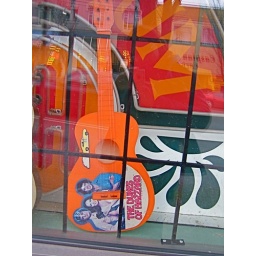
Dukes of Hazzard guitar on Granville street near 7th avenue